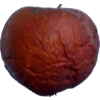
Label: apples